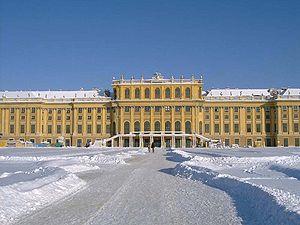
Autriche, Vienne, Château de SchönbrunnPolski: Pałac Schönbrunn w WiedniuРусский: Австрия, Вена, Дворец Шёнбрунн中文: 2003年冬奥地利雪景。